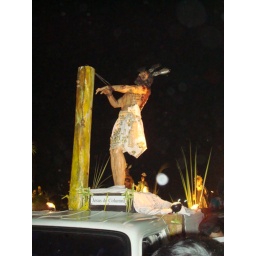
Minus the beautiful dainty yellow flowers that were taken home by the participants, after the procession.